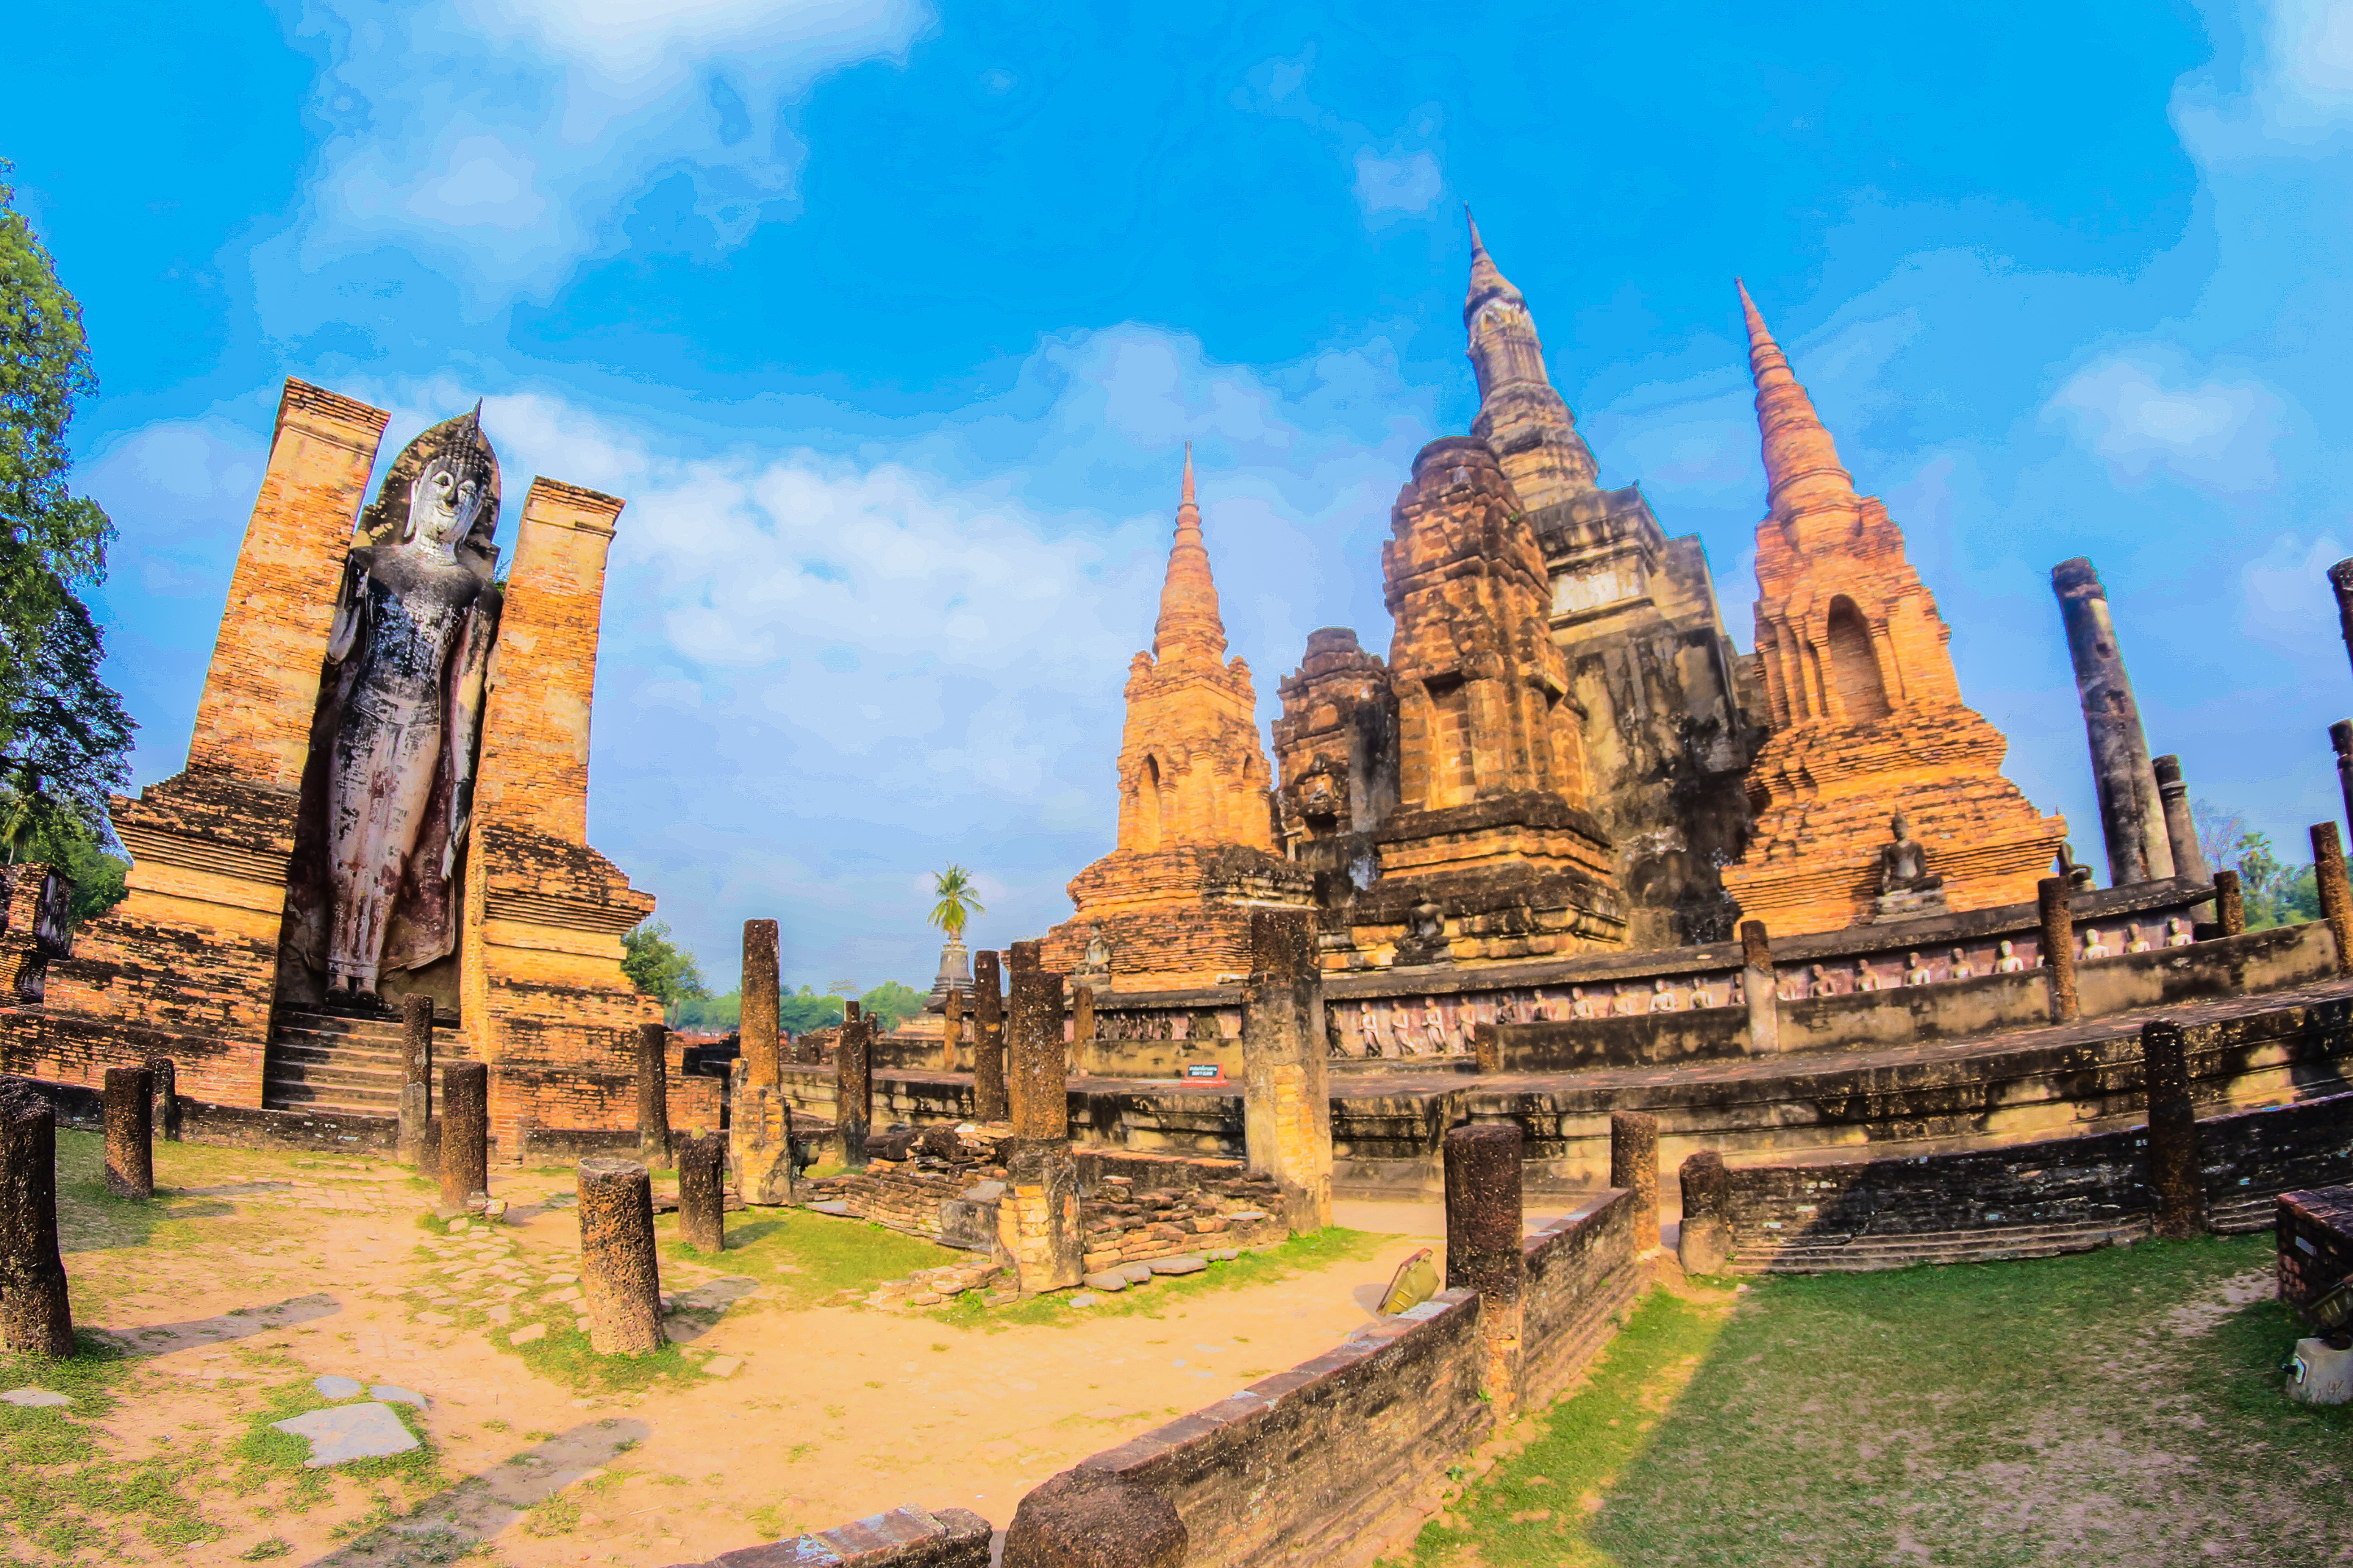
ancient, archeology, architecture, art, asia, buddha, buddhism, buddhist, civilization, cultural, culture, destination, east, famous, heritage, historical, history, landmark, meditation, old, pagoda, park, religion, ruin, scene, sculpture, seated, siam, site, southeast, statue, stone, sukhothai, symbols, temple, thai, thailand, thailand temple, tourism, tourist, traditional, travel, unesco, wat, worship, sky, nature, historic site, ancient history, place of worship, archaeological site, cloud, ruins, hindu temple, medieval architecture, building, unesco world heritage site, spire, photography, tourist attraction, landscape, world, mountain, maya city, vacation, rock, national historic landmark, fictional character, city, panorama, wonders of the world